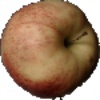
Label: red_apple